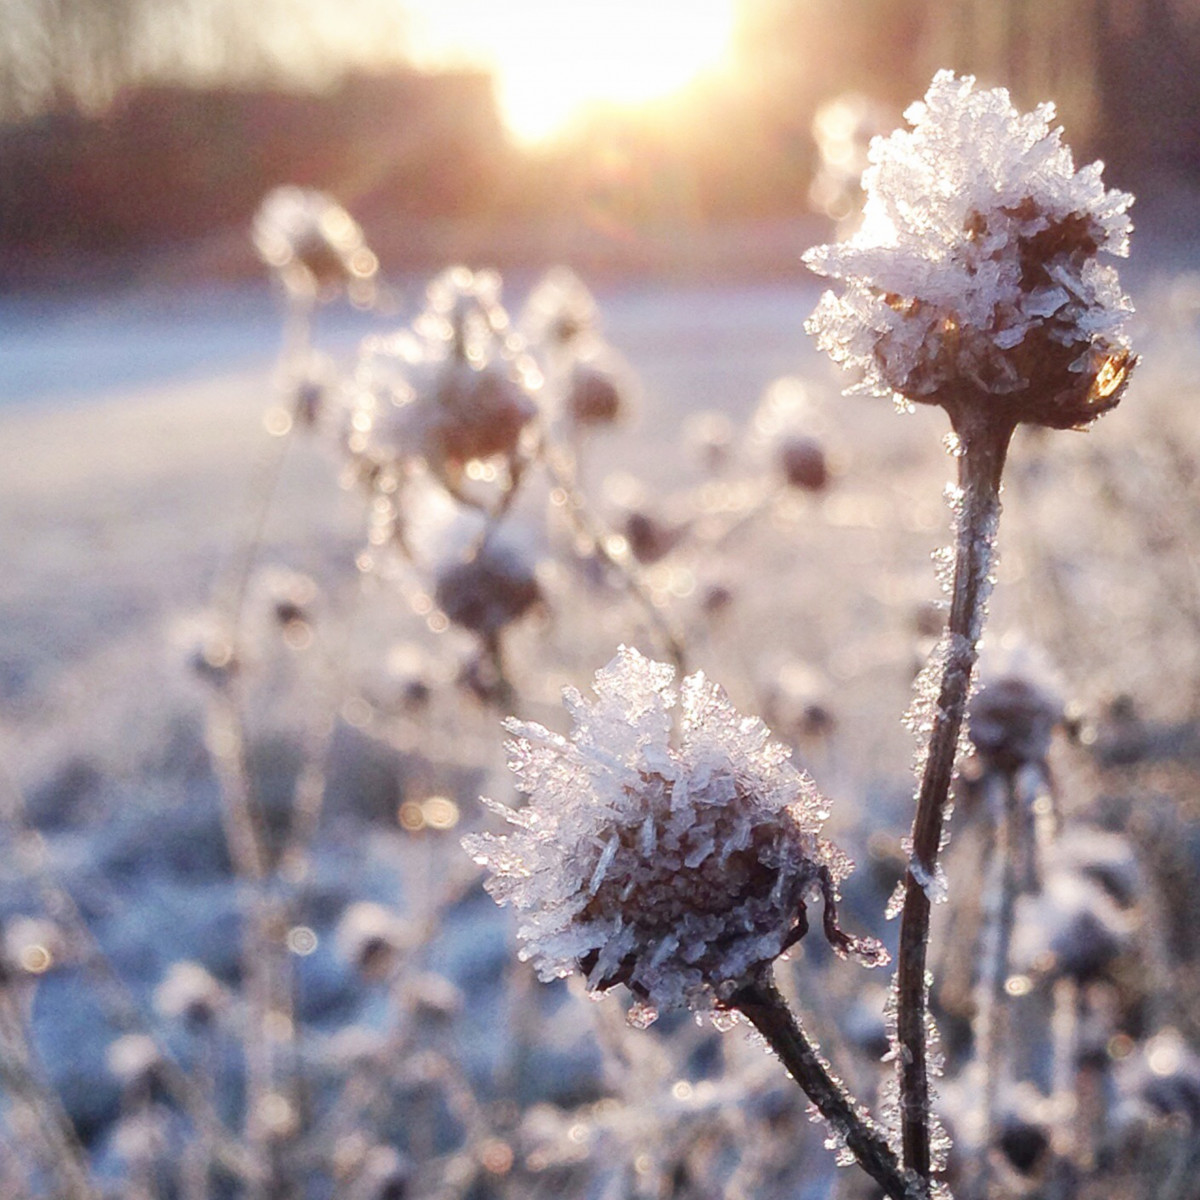
Tags: branch, blossom, snow, winter, leaf, flower, frost, flora, season, wildflower, close up, freezing, macro photography